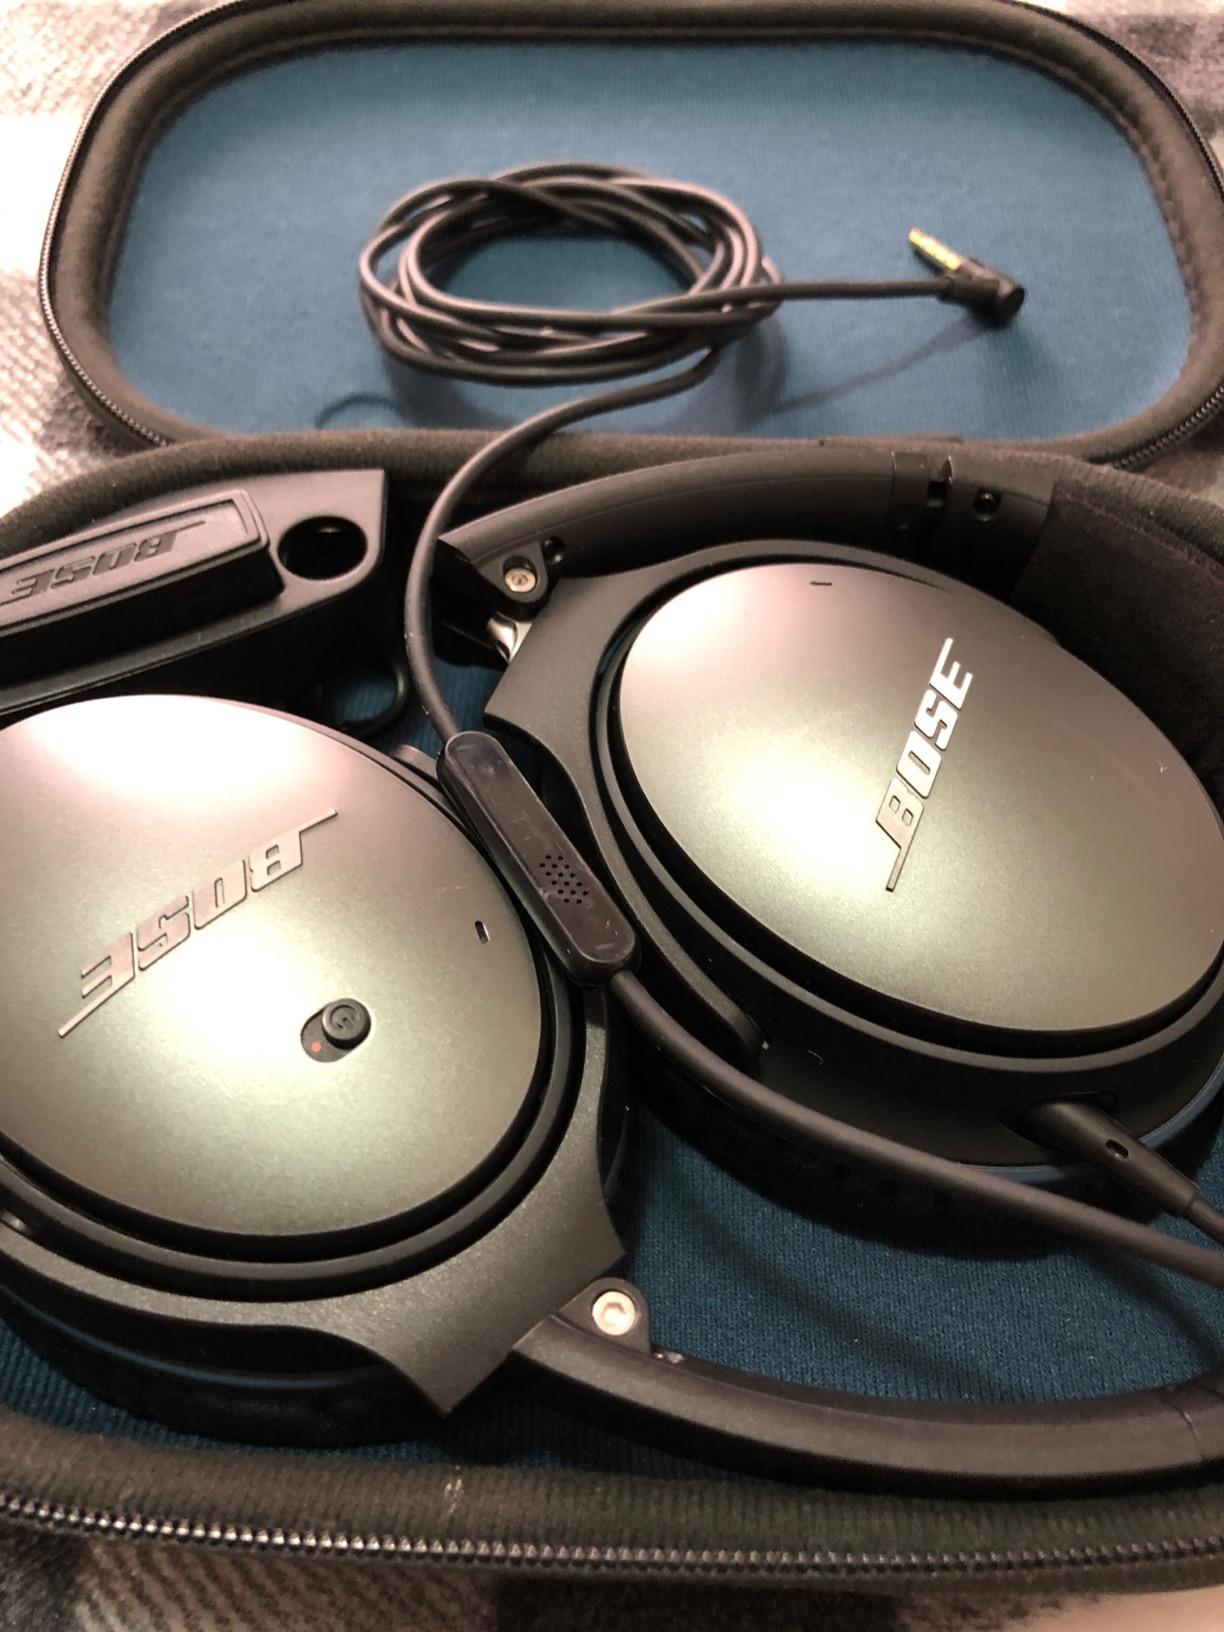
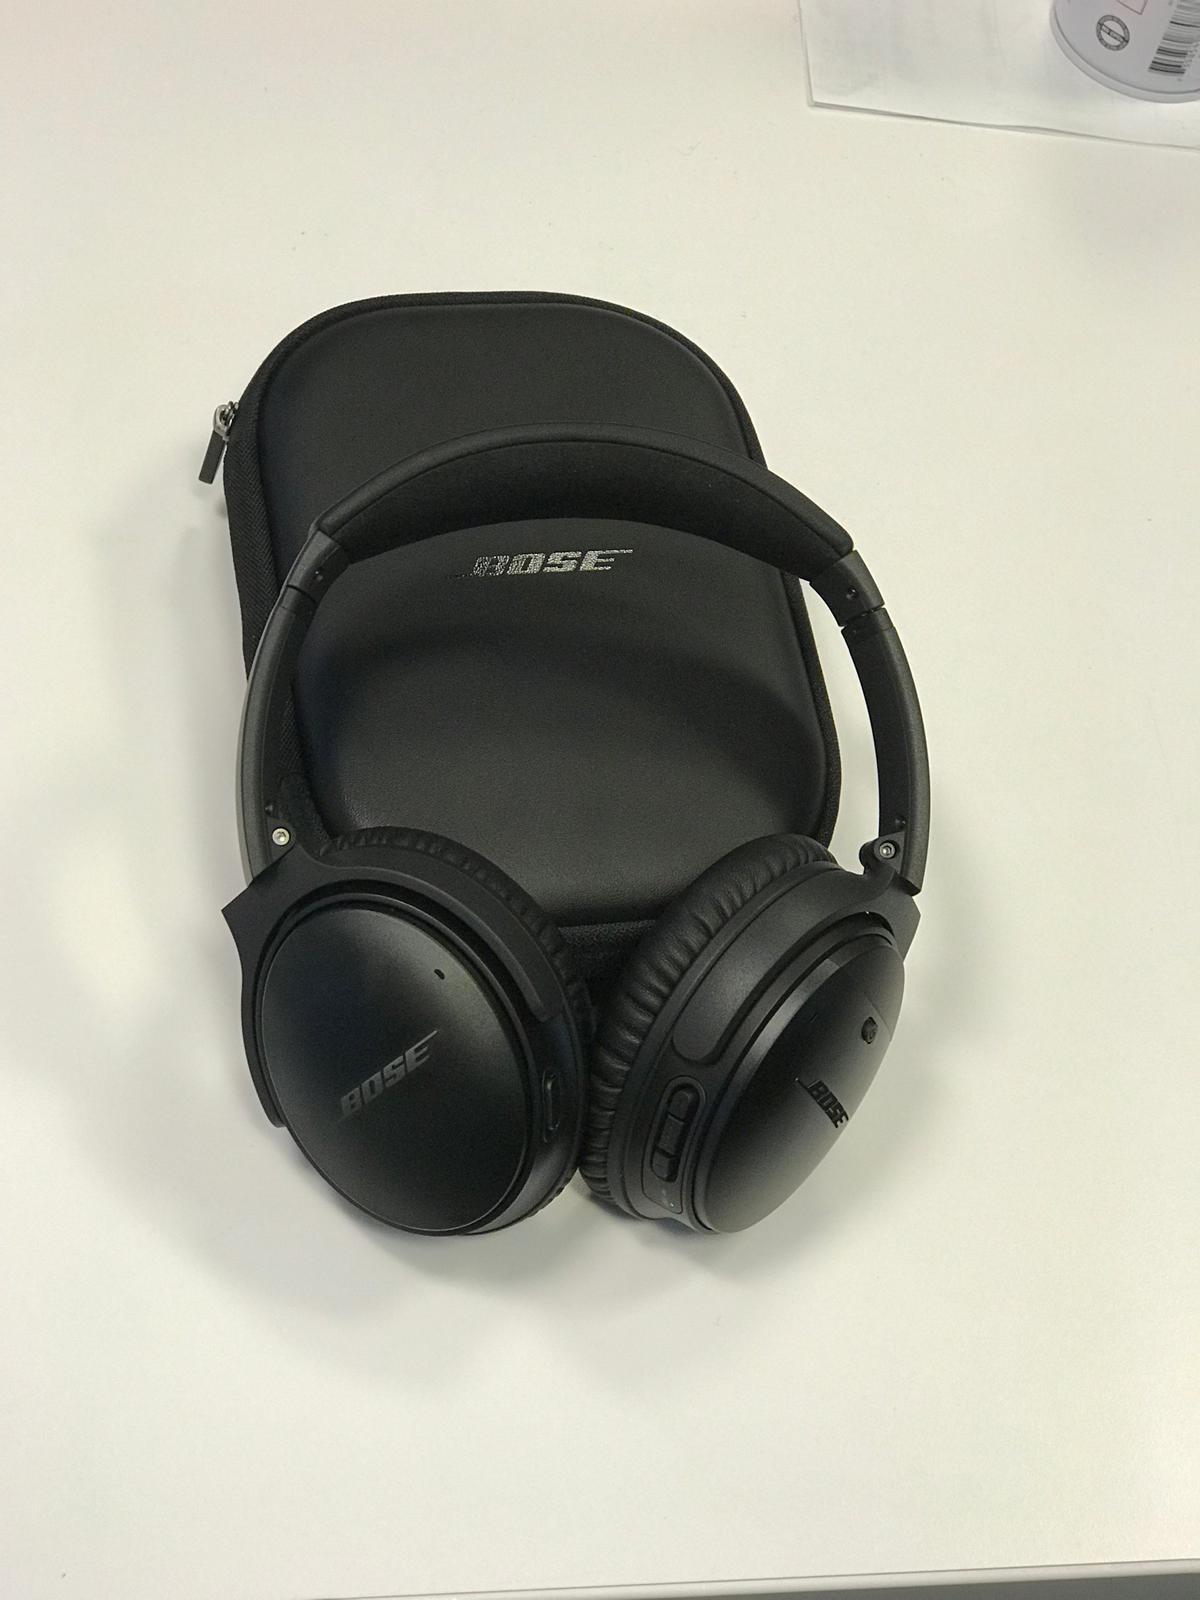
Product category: headphones
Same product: no